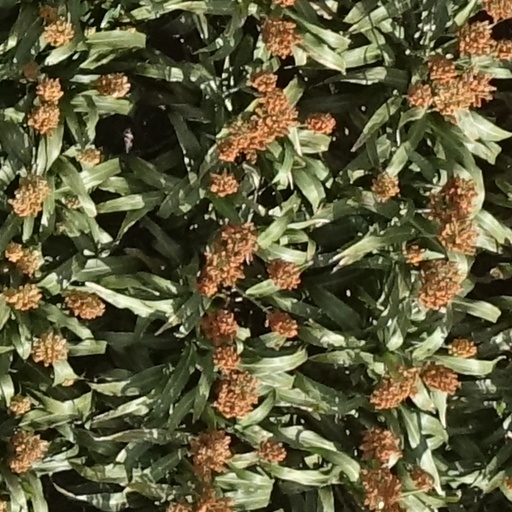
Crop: sorghum